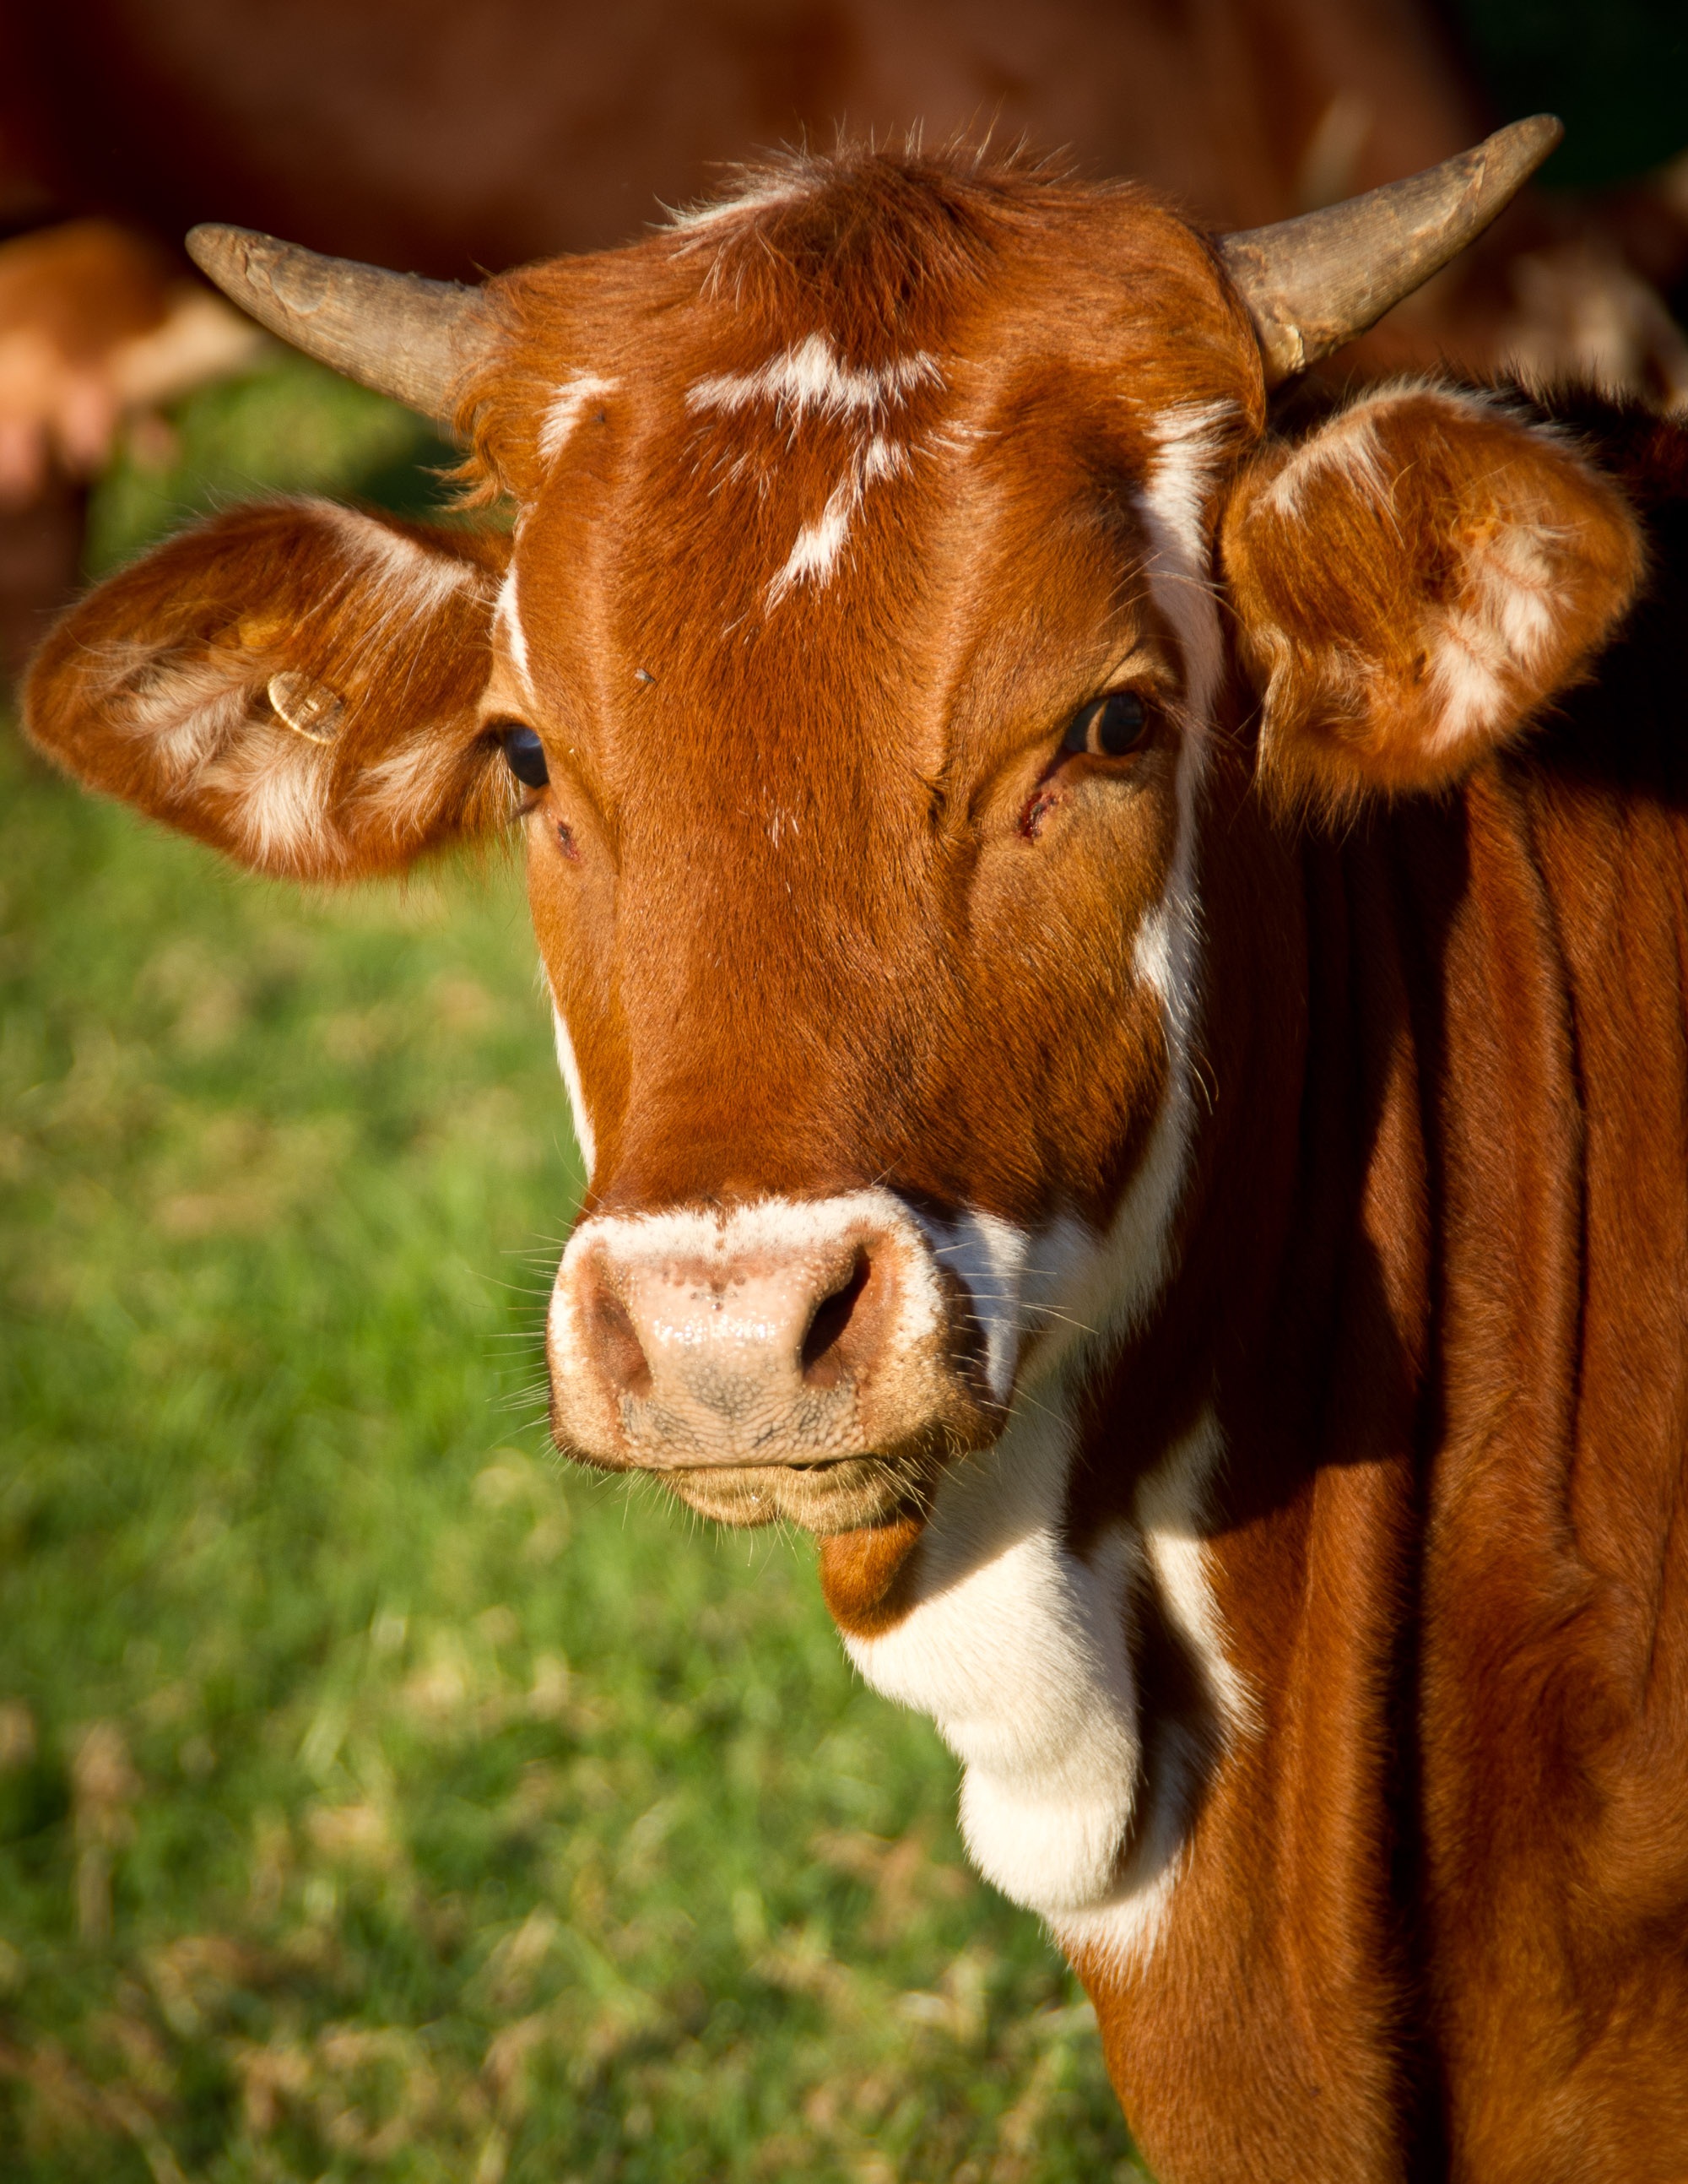
grass, field, farm, meadow, wildlife, rural, food, cow, cattle, pasture, grazing, brown, mammal, agriculture, beef, fauna, calf, close up, paddock, bull, vertebrate, horns, dairy cow, cattle like mammal, cow goat family, texas longhorn